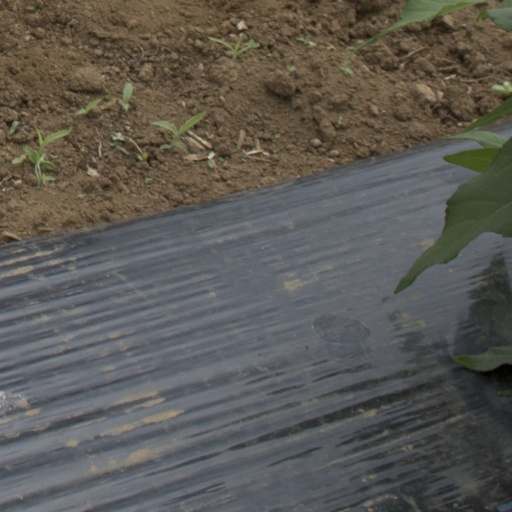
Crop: Jerusalem artichoke